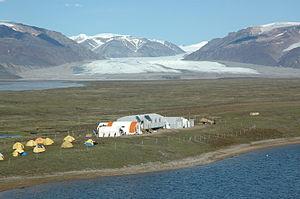
Station de recherche de l'île Bylot (Nunavut)
L'île Bylot, en anglais Bylot Island, est une île du Canada située dans le passage du Nord-Ouest et faisant partie de l'archipel arctique canadien. Elle est nommée d'après l'explorateur arctique Robert Bylot.
Joël Bêty, né le 16 juin 1973, est un chercheur et professeur canadien. Biologiste spécialisé en écologie animale terrestre, particulièrement dans le Grand Nord canadien, ses découvertes sur les migrations aviennes permettent une approche nouvelle du comportement de ces oiseaux et lui valent le titre de scientifique de l'année 2010 au Canada, récompense attribuée par la Société Radio-Canada.